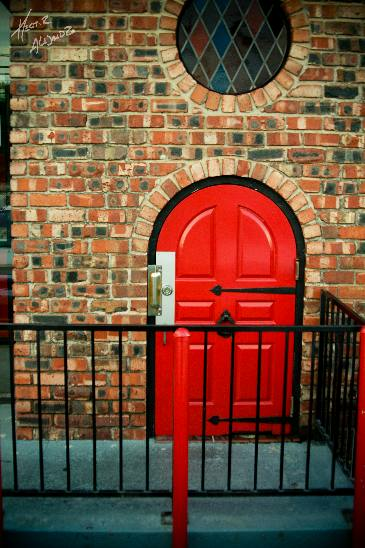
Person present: No